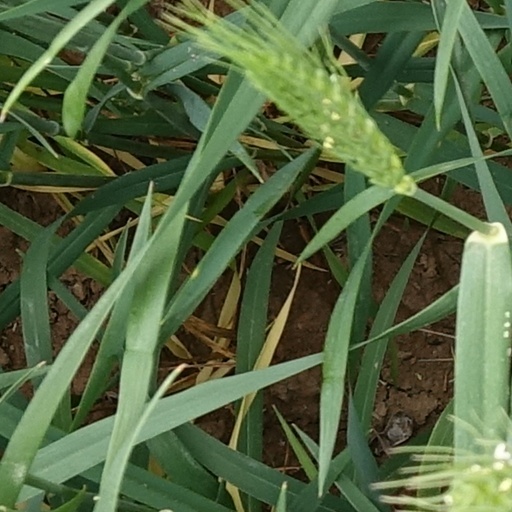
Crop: wheat